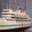
Label: ship